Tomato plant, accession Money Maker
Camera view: horizontal (90 deg, fisheye); turntable rotation: 0 degrees
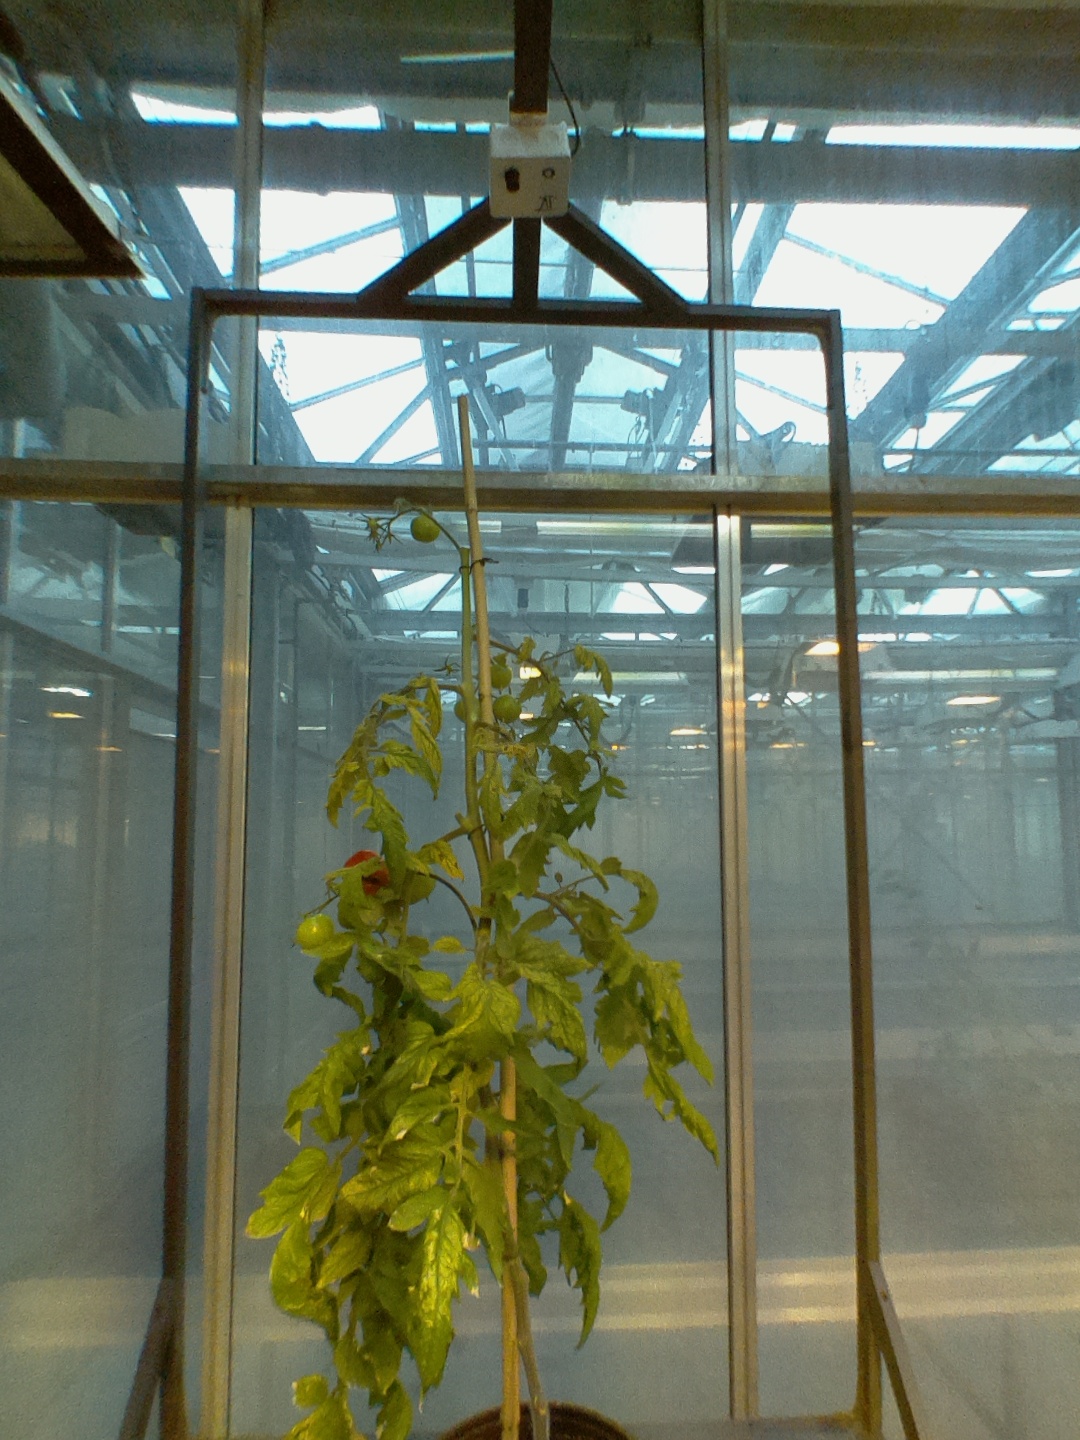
BBCH growth stage 81: 10%-20% of fruits show typical fully ripe color